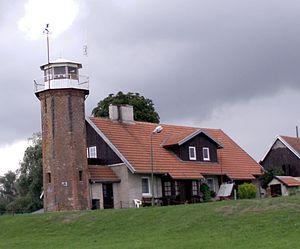
Cet article dresse la liste des phares de Lituanie. La Lituanie est située sur la côte sud-est de la mer Baltique. Les aides à la navigation du littoral sont gérées par l' Administration lituanienne de la sécurité maritime et par le Service des phares et de l'hydrographie du port de Klaipéda. Celles de la lagune de Courlande et du fleuve Niémen sont gérées par l' Inspection de la navigation intérieure.
Le phare d'Uostadvaris est un phare inactif qui est situé dans le village Uostadvaris de la municipalité du district de Šilutė, dans le delta du Niémen, en Lituanie.